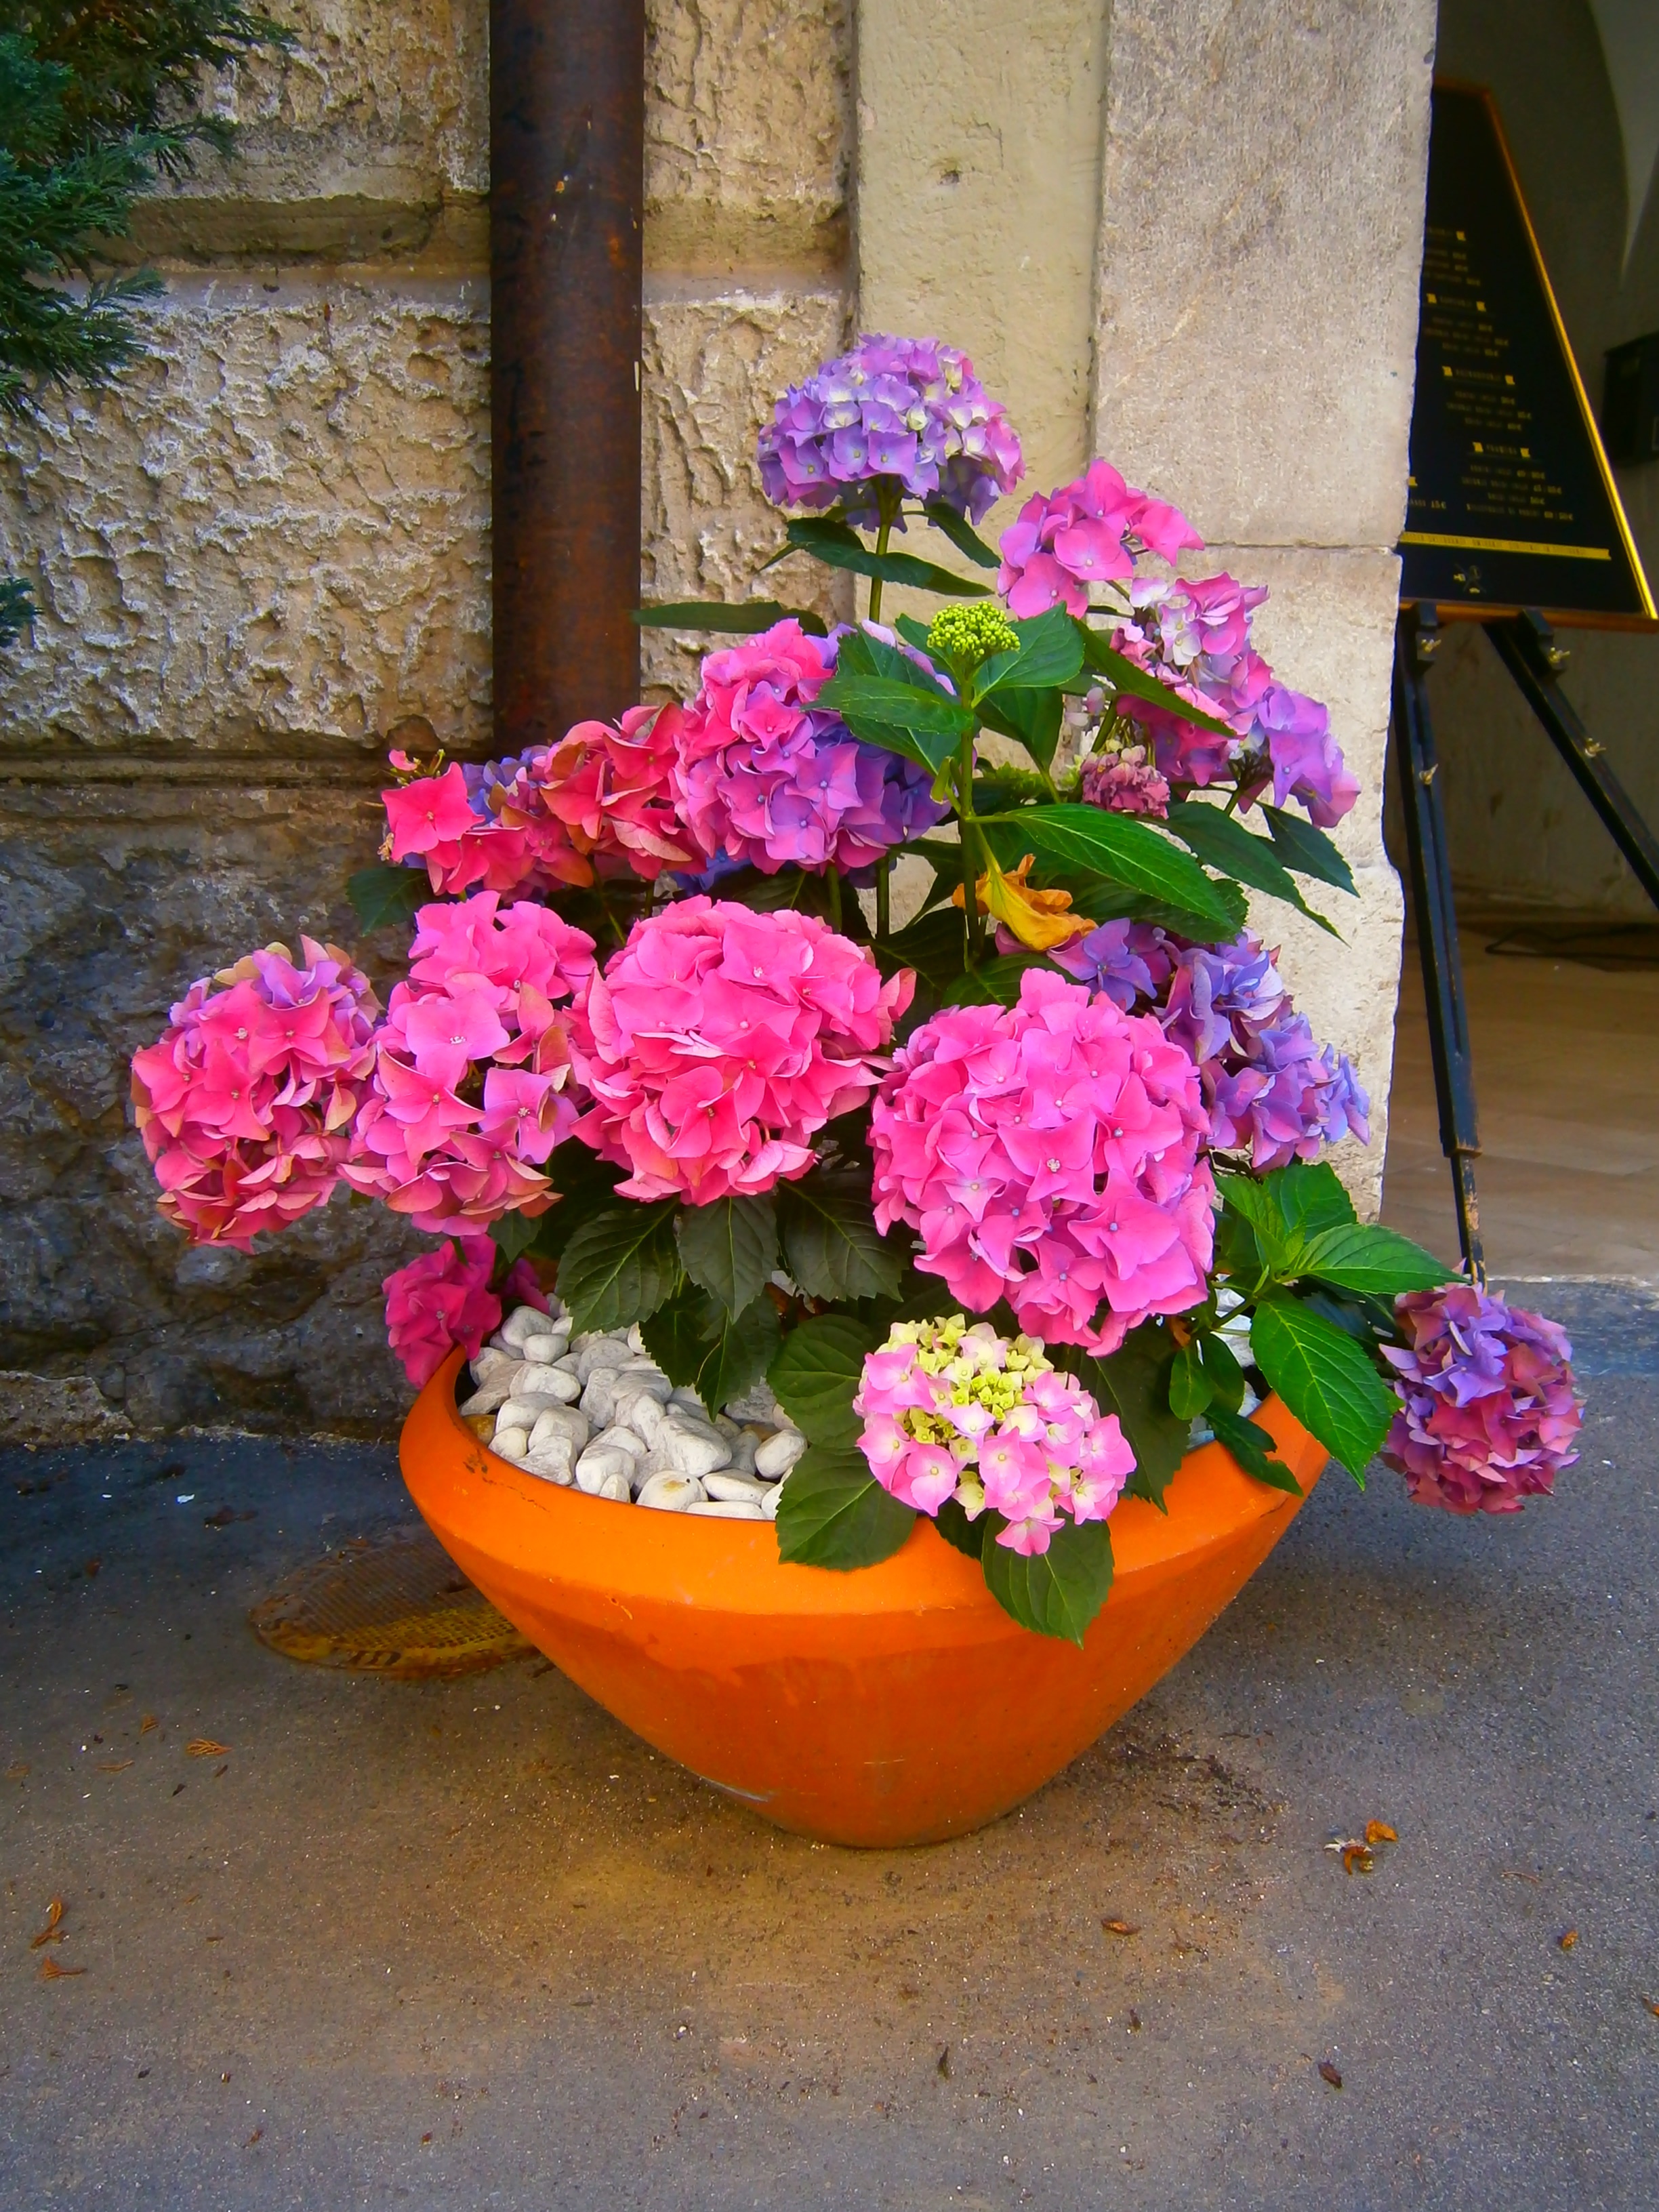
plant, flower, colorful, pink, flora, flowers, flowerpot, floristry, hortensia, flowering plant, flower bouquet, floral design, land plant, flower arranging